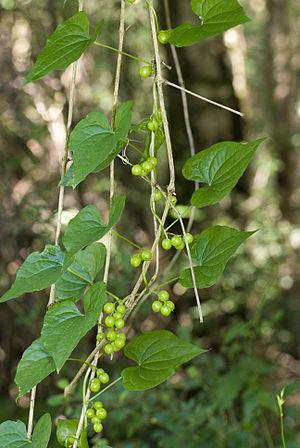
Tamus communis Coteau de Chartèves (Aisne), France